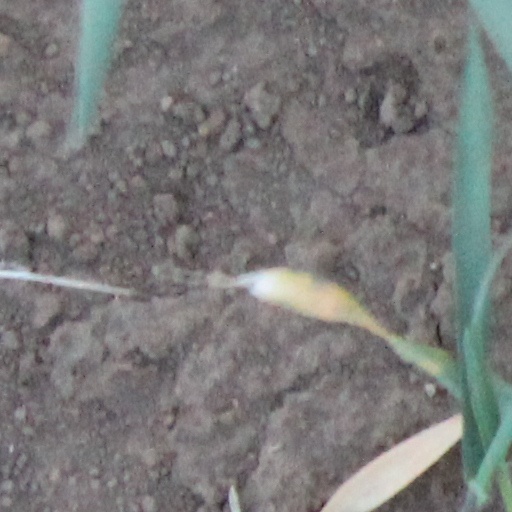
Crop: wheat